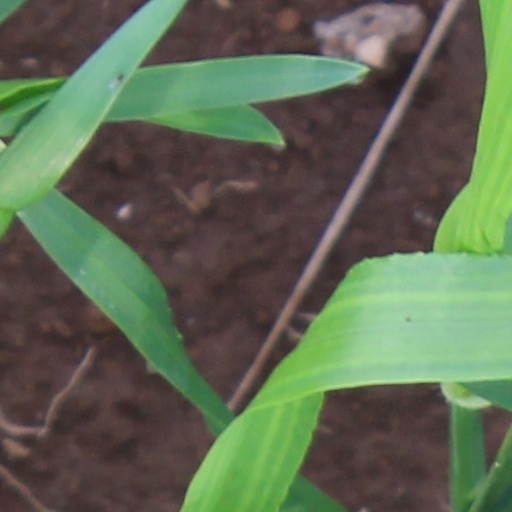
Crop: wheat